Harry Daley

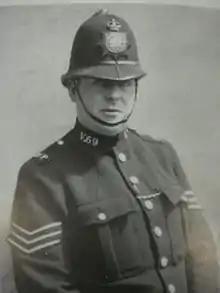
Daley in police uniform, 1940s

Sergeant Harry Daley (14 November 1901 – 12 March 1971) was the first known openly gay British policeman. Born in Lowestoft he later moved to Dorking and, in 1925, to London where he joined the Metropolitan Police. Soon after joining the police, he met gay writer J. R. Ackerley and, through him, a number of other literary and artistic figures. Daley became the lover of writer E. M. Forster at the age of 25, a relationship that lasted seven years. After retiring from the police in 1950 he returned to Dorking where he lived with his brother and his partner. Daley wrote an autobiography that was published posthumously in 1986.